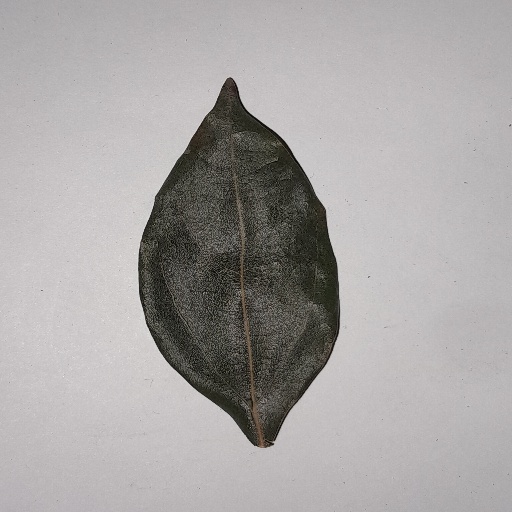
Species: Camphor
Leaf condition: Bacterial Spot